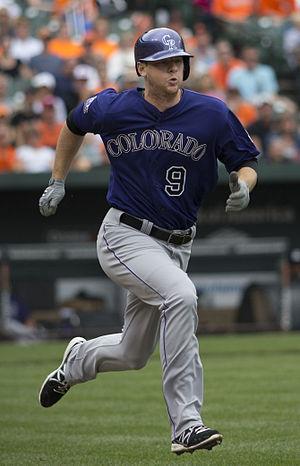
La saison 2016 des Rockies du Colorado est la 24ᵉ saison en Ligue majeure de baseball pour cette équipe.
David John LeMahieu est un joueur de deuxième but des Yankees de New-York de la Ligue majeure de baseball.